Wakatsuki Reijirō

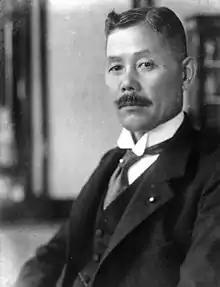
Wakatsuki Reijirō, 1926

On 30 January 1926, on Katō's unexpected death in office, Wakatsuki took over as Prime Minister of Japan. His first term lasted to 20 April 1927 when he was forced to resign during the Shōwa financial crisis.